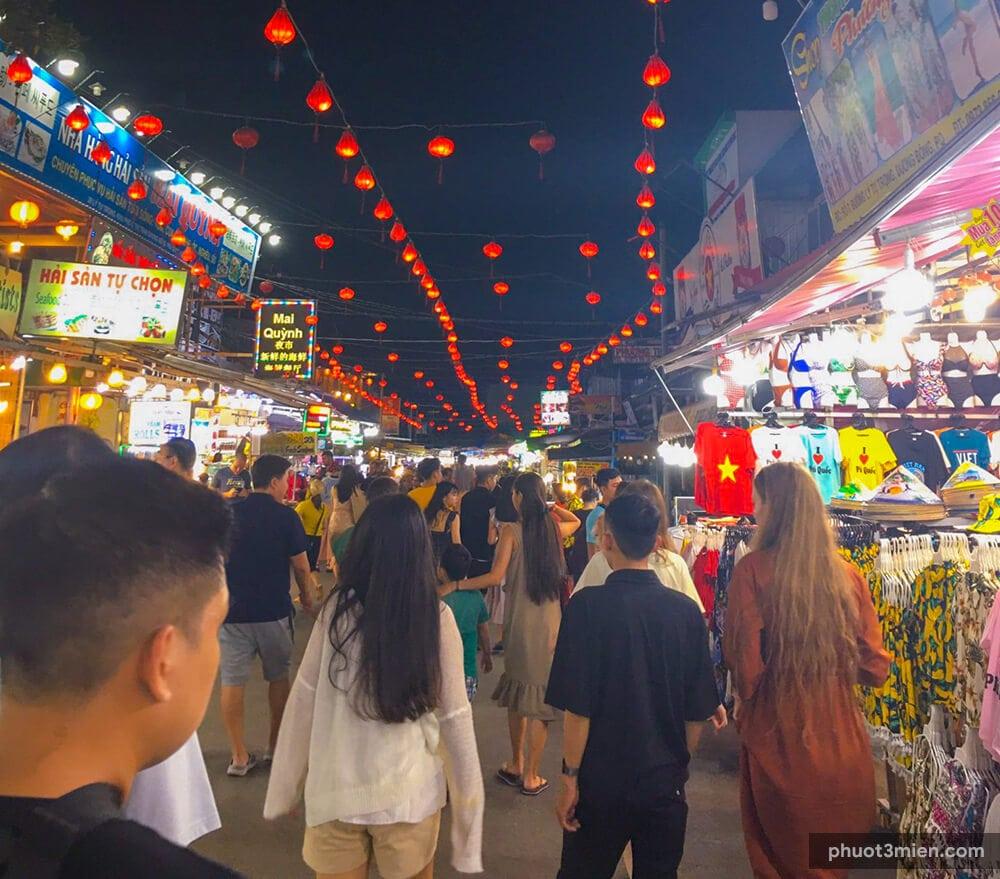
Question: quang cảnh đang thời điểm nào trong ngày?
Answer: quang cảnh đang là buổi tối